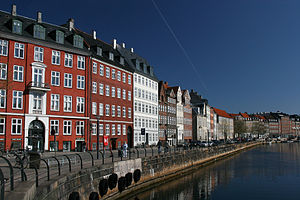
Nybrogade
Nybrogade ved Slotsholmskanalen.
Nybrogade er en gade i Indre By i København. Den 200 m lange gade går langs Slotsholmskanalens nordre side fra gaden Frederiksholms Kanal til Naboløs, hvorefter gaden fortsætter som Gammel Strand.